Homestead Dairy Barns

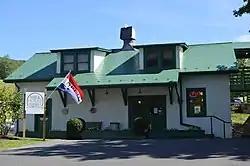
Bottling building

Homestead Dairy Barns, also known as Miller Mill and Inn at Gristmill Square, is a historic dairy barn complex and national historic district located at Warm Springs, Bath County, Virginia, USA. The district encompasses seven contributing buildings. The complex consists of the Main Barn with its attached tile double silos, a Bottling Building, Milking Barn, Calving Barn, Ham House, Herdsman's Cottage, and Bull Barn. The complex was built by the Virginia Hot Springs Company in 1928 to support the operations of the nearby Homestead resort. They are frame buildings, many of which are clad in stucco and painted white with unifying green trim. They include repetition of Colonial Revival and Craftsman details throughout.